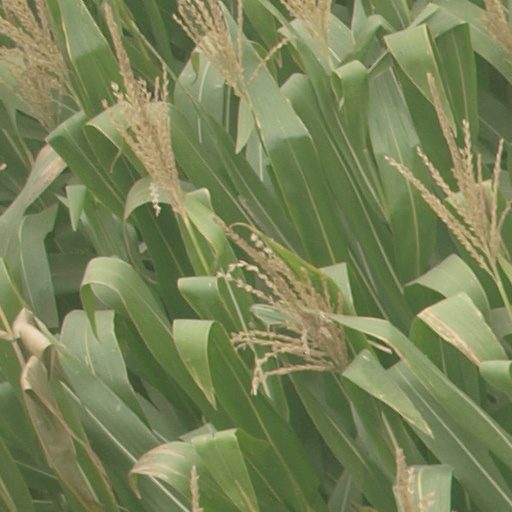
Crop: maize; corn